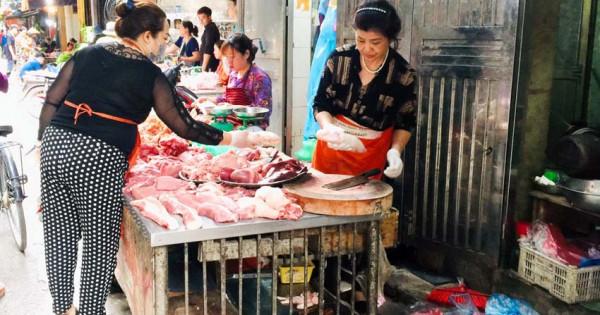
người phụ nữ mặc áo đen đứng bên trong quầy hàng đang bán thịt